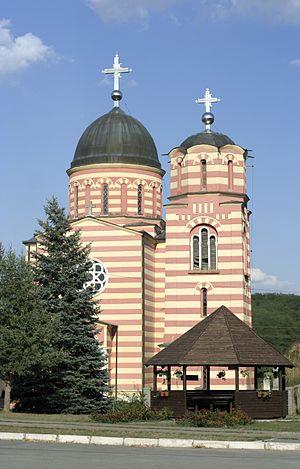
Cet article recense les monuments culturels du district de la Ville de Belgrade en Serbie.
Les monuments culturels protégés constituent une catégorie de monuments de Serbie inscrits sur une liste de monuments bénéficiant de la protection de l'État. Il s'agit d'une troisième catégorie de monuments protégés classés, par leur importance, après les monuments culturels d'importance exceptionnelle et les monuments culturels de grande importance.
Le monastère de Grabovac est un monastère orthodoxe serbe situé à Grabovac, sur le territoire de la Ville de Belgrade et dans la municipalité d'Obrenovac en Serbie. Il est inscrit sur la liste des monuments culturels protégés de la République de Serbie et sur la liste des biens culturels de la Ville de Belgrade.